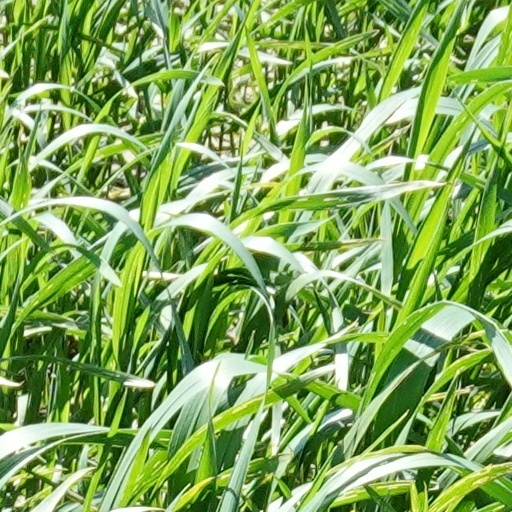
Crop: wheat